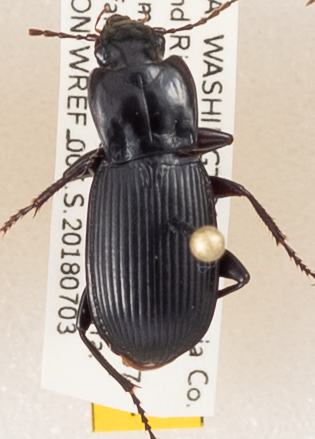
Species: Pterostichus herculaneus
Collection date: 2018-07-03
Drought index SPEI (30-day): -1.45
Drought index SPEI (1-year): -0.32
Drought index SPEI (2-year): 0.71